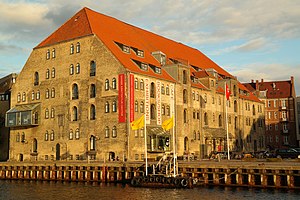
Gammel Dok
Gammel Dok Pakhus
Gammel Dok var en tørdok på Christianshavn i København mellem Strandgade og havneløbet. Dokken blev indviet 1739 og nedlagt 1919.